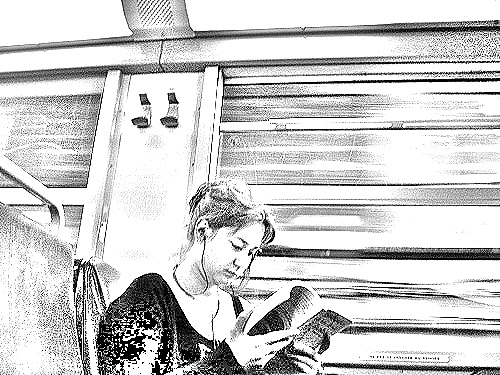
Portrait style: Sketch Portrait